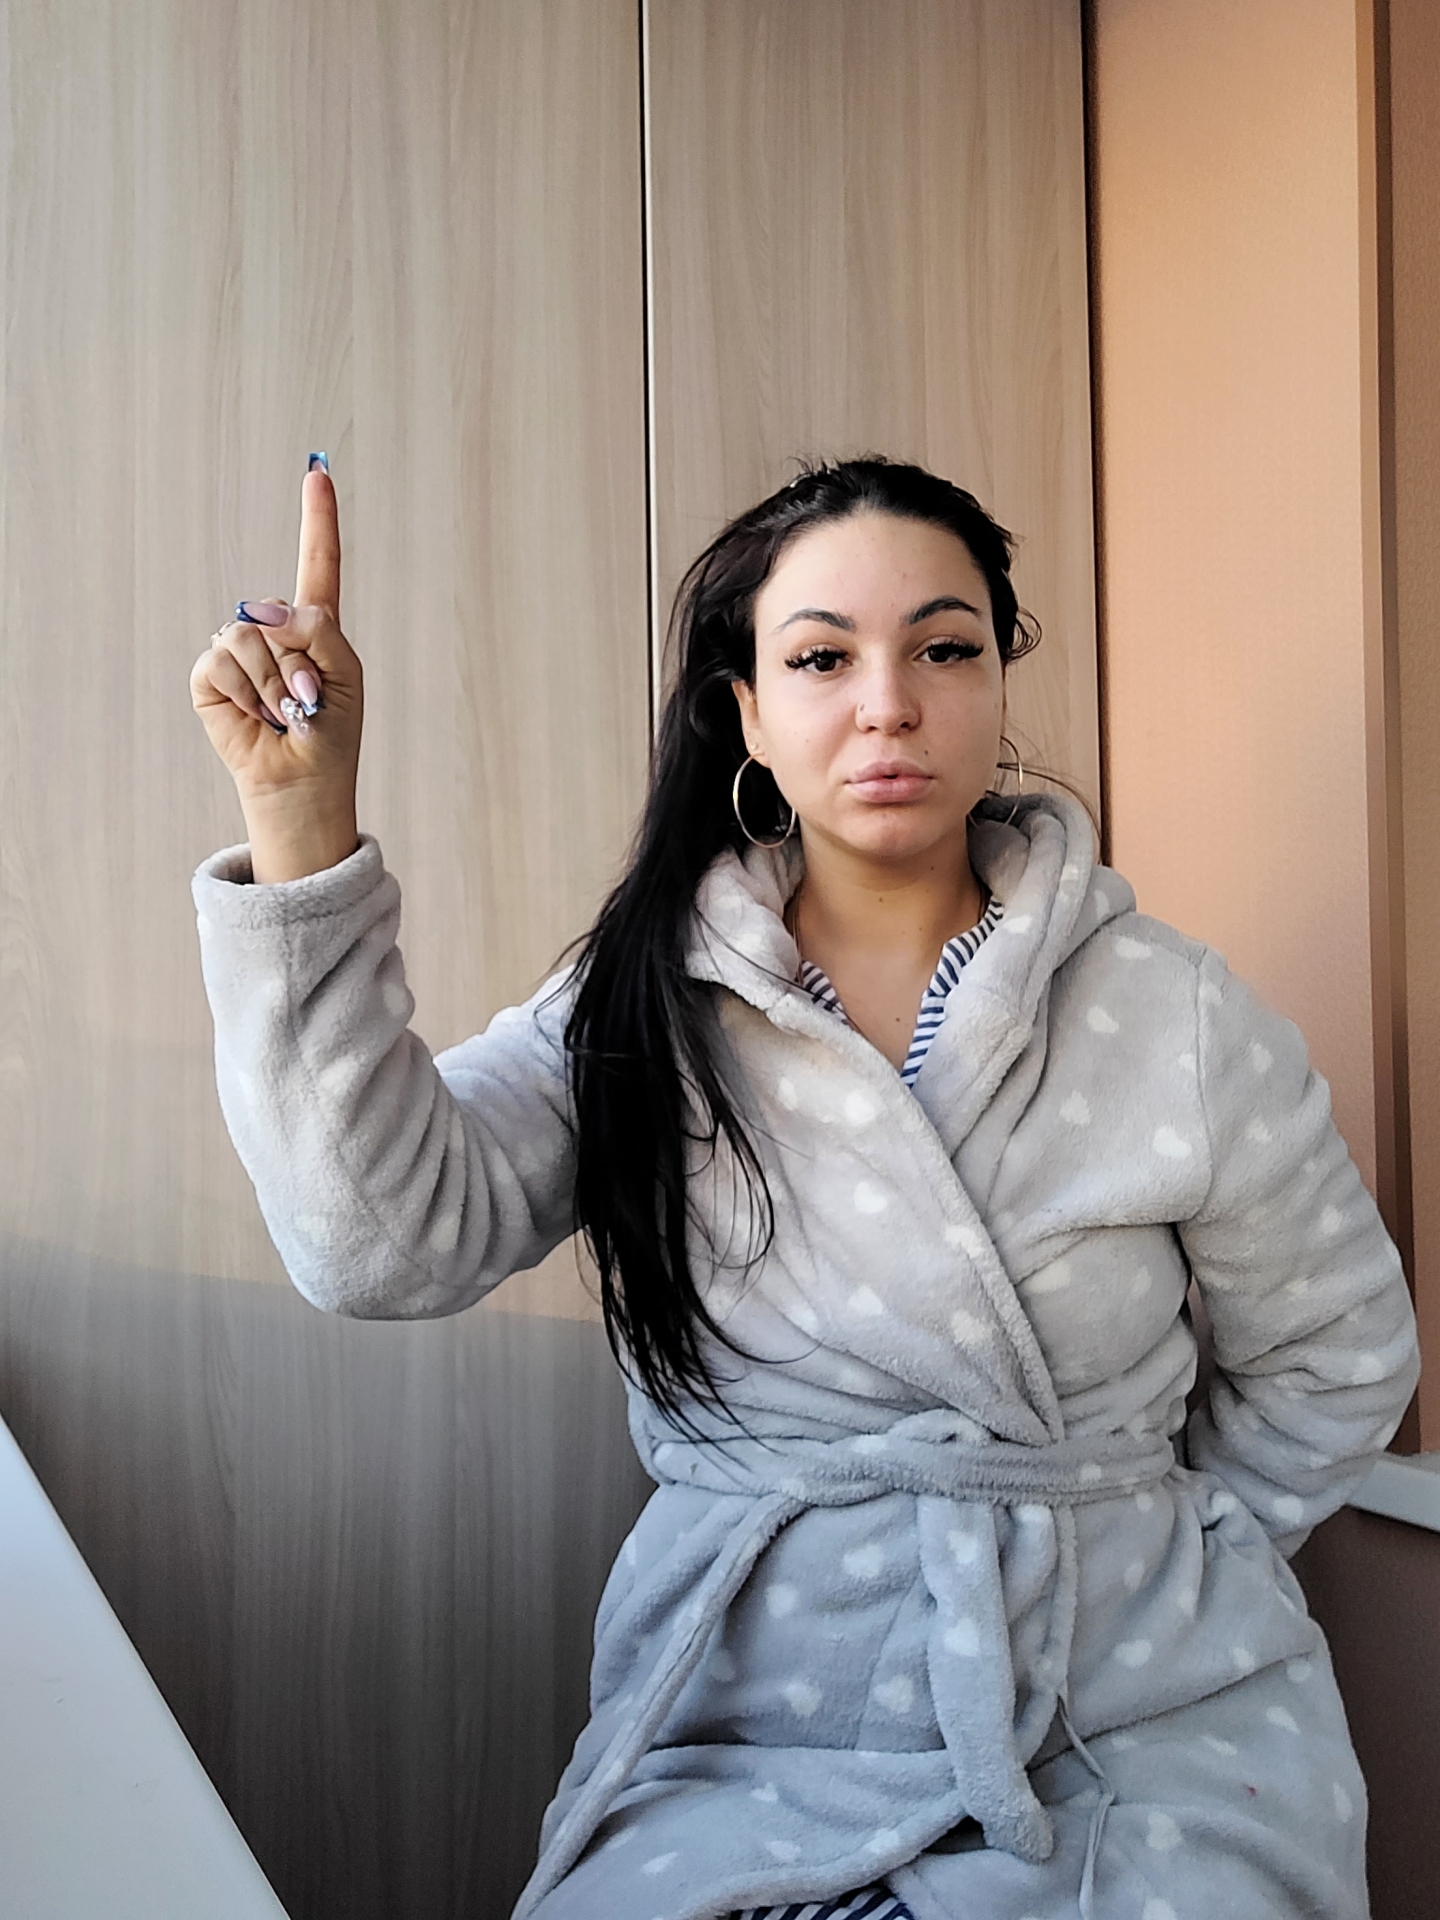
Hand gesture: one